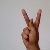
The image shows a hand gesture representing the letter 'K' in Indian Sign Language.